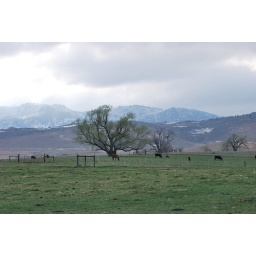
More attempts to capture just how green the grass is in the spring.